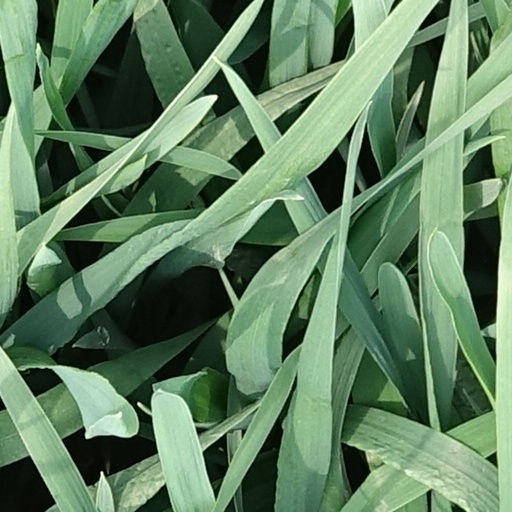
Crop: wheat